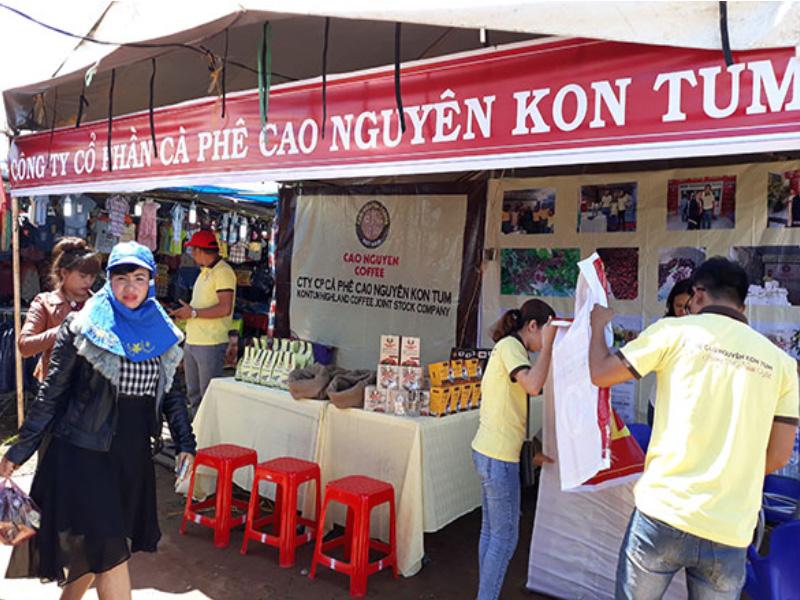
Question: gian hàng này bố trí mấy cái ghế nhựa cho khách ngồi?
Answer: gian hàng này bố trí ba cái ghế nhựa cho khách ngồi